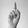
ASL letter: D